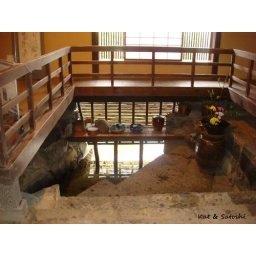
hatoba, an area found near the kitchen inside the house to wash dishes and clothing.